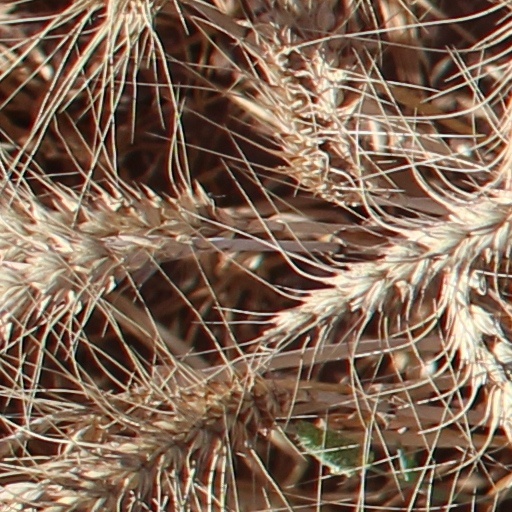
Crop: wheat